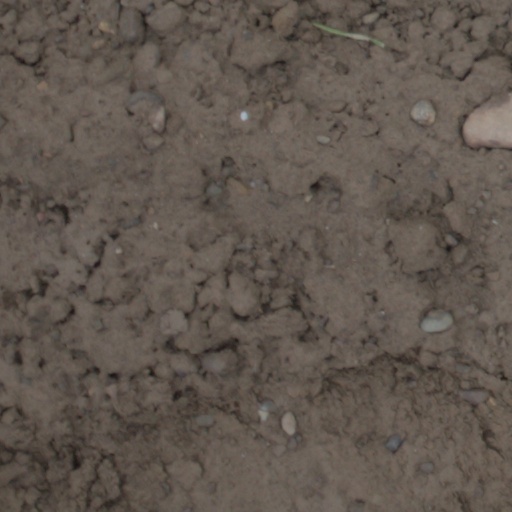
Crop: wheat